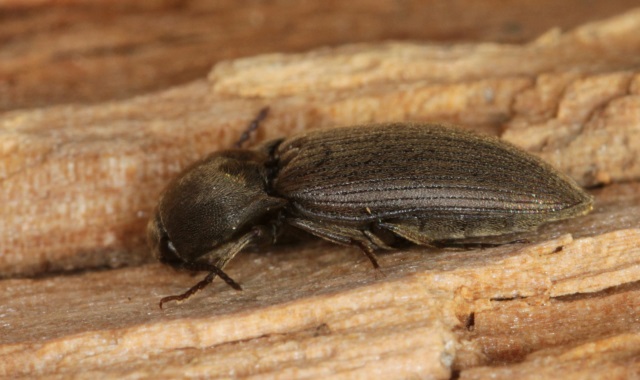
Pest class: clickbeetles_wireworms